Inch Island

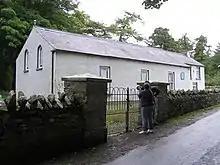
Presbyterian "kirk" (church), located at Carnaghan.

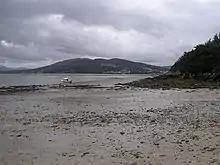
The beach looking ENE

The remains of a portal tomb with a nearby burial chamber, probably constructed using parts of the original tomb, is located near Carnaghan (Irish: "Baile Mhic Cearnachain") on the south-western part of the island.